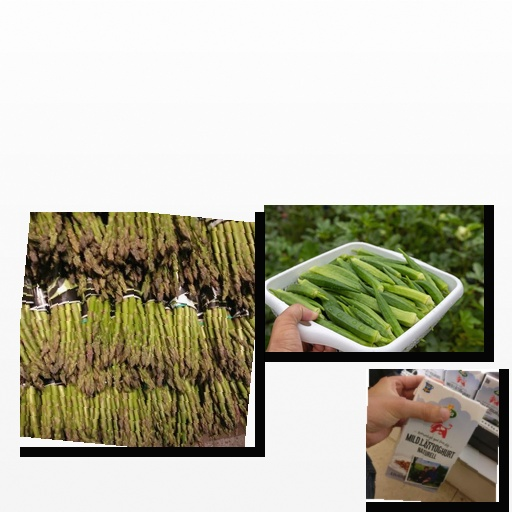
Food items: yoghurt, okra, asparagus